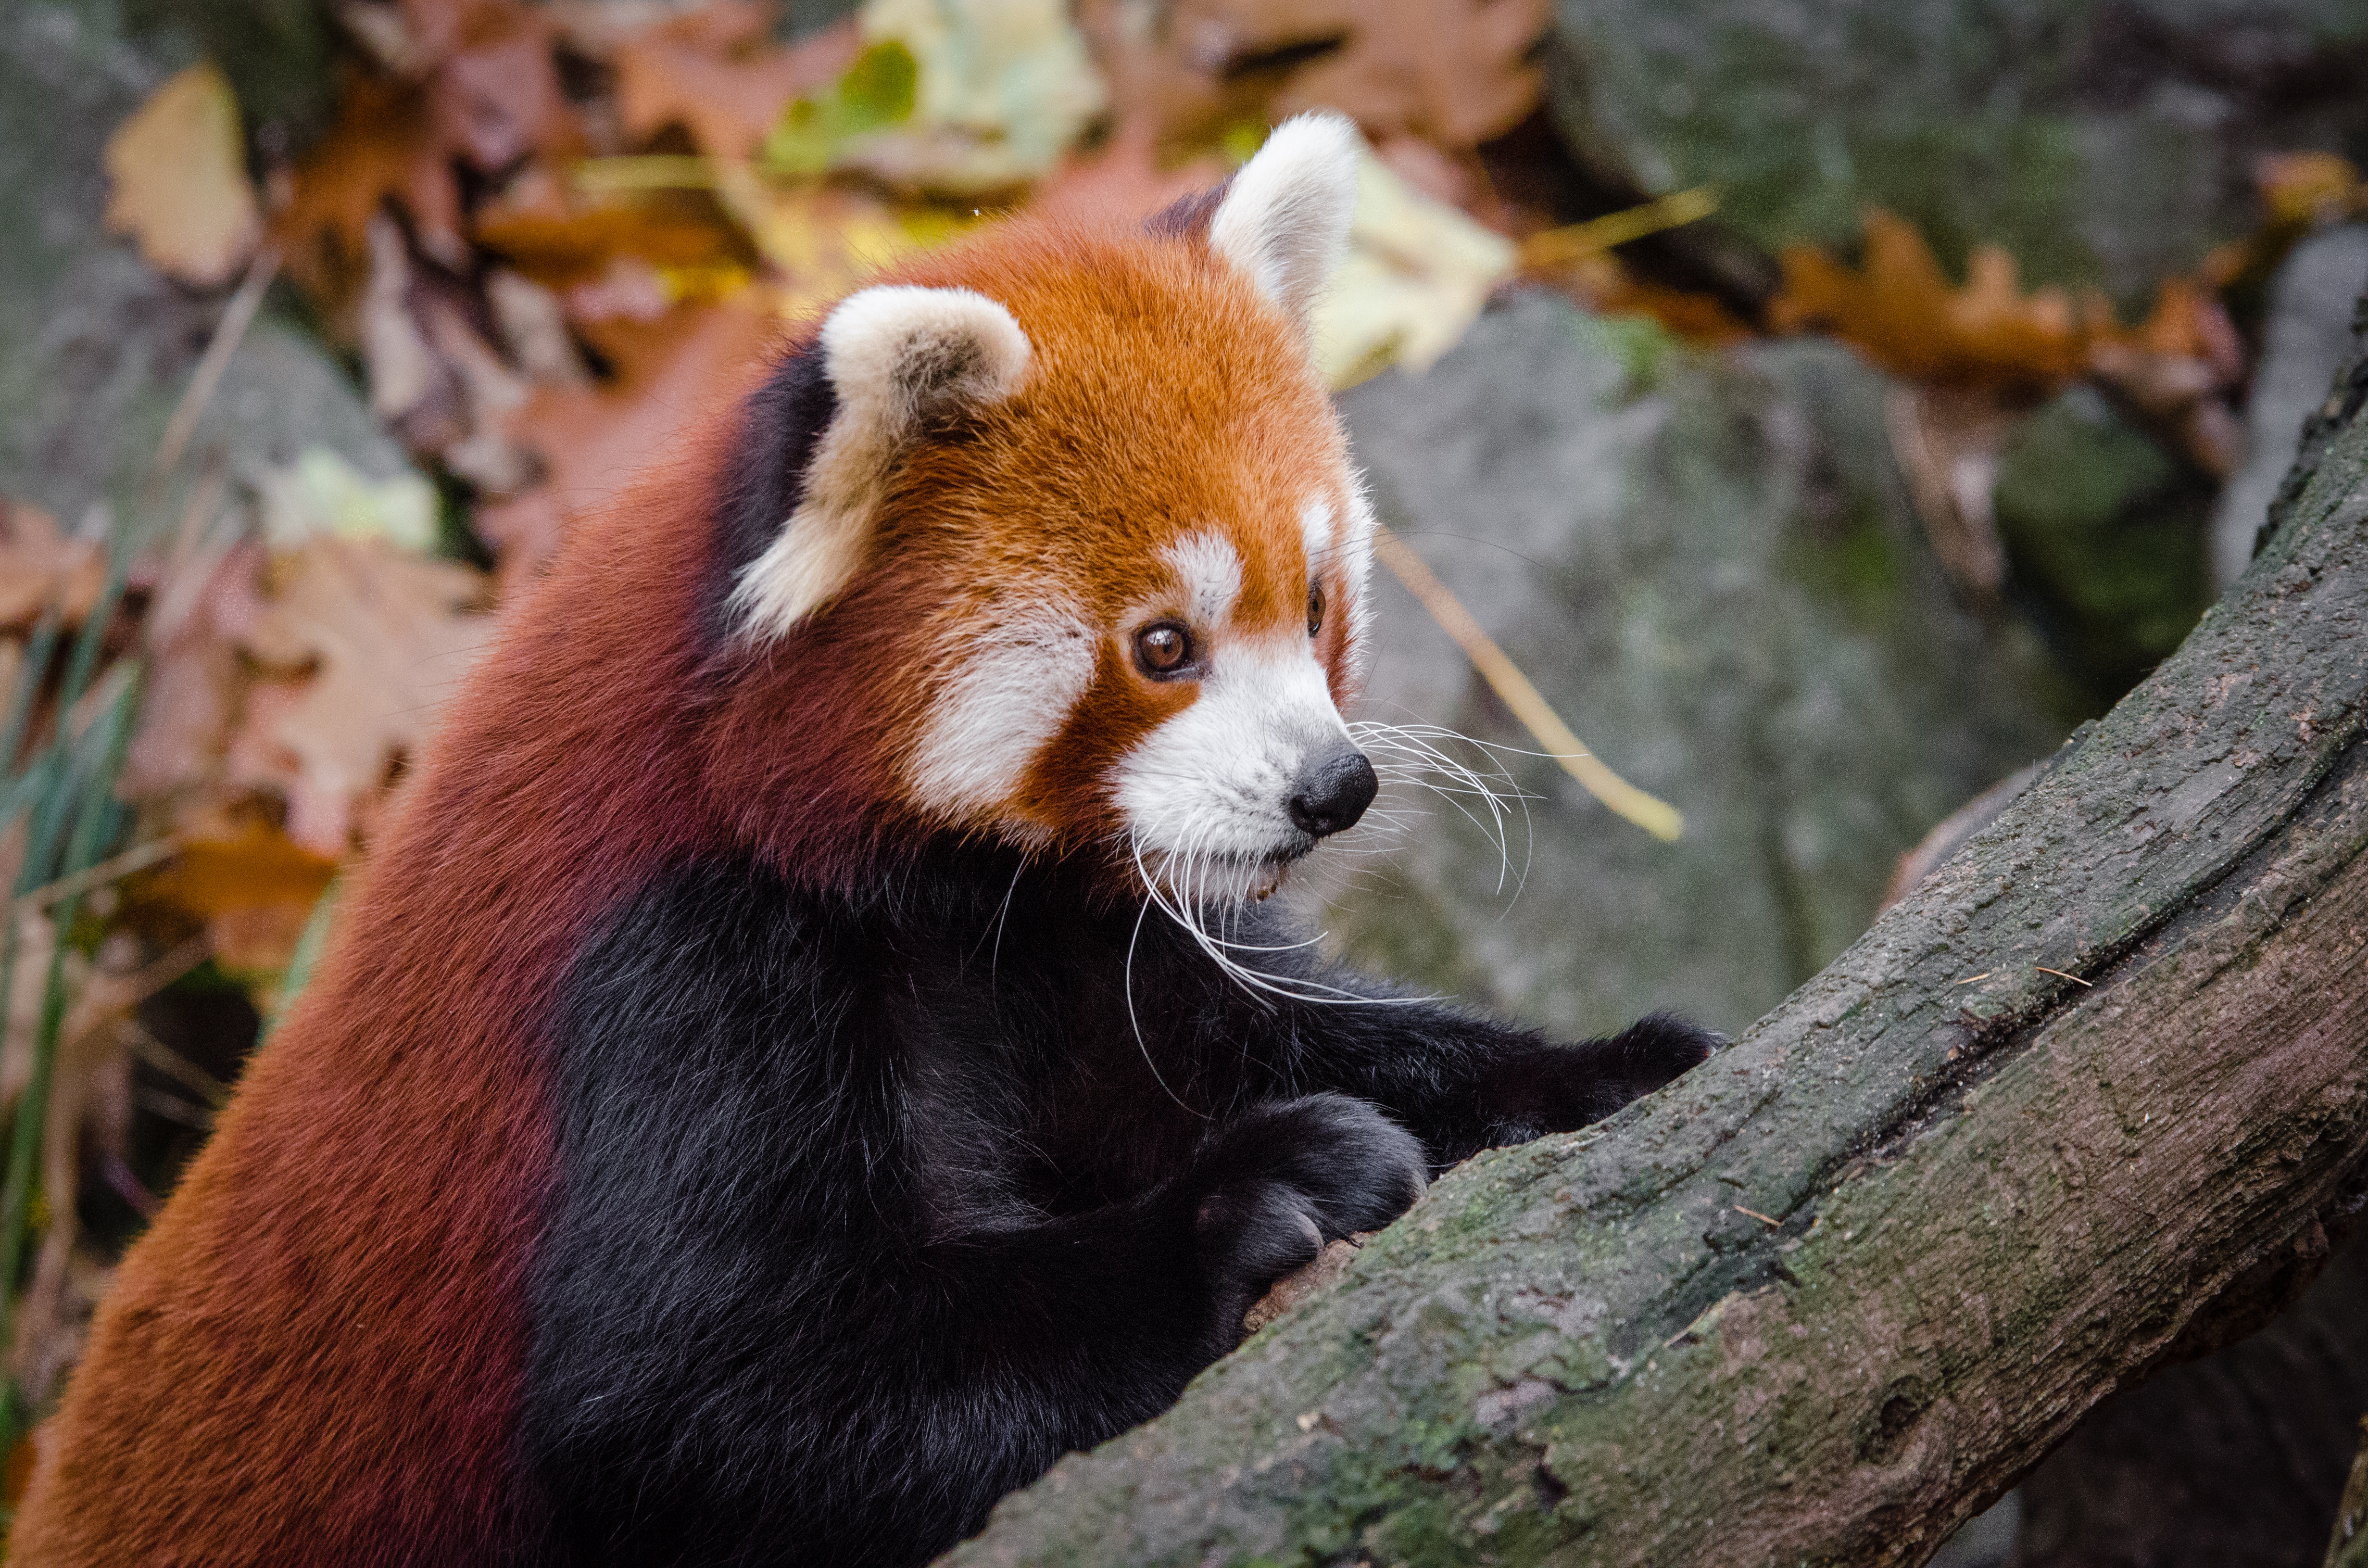
tree, nature, bokeh, blur, field, vintage, sweet, feet, animal, cute, female, wildlife, zoo, fur, orange, young, spring, green, high, red, foot, mammal, nikon, fauna, red panda, panda, 2015, face, nose, paw, tail, animals, ears, endangered, vertebrate, germany, deutschland, natur, paws, tier, depth, iso, depthoffield, fell, gesicht, baum, adorable, bamboo, d7000, roter, kleiner, niedlich, sues, suess, species, bedrohte, tierart, tierpark, weiblich, jungtier, jung, ohren, schwanz, nase, bedroht, ailurus, fulgens, mozilla, firefox, wochenende, weekend, fr hling, gr n, s s